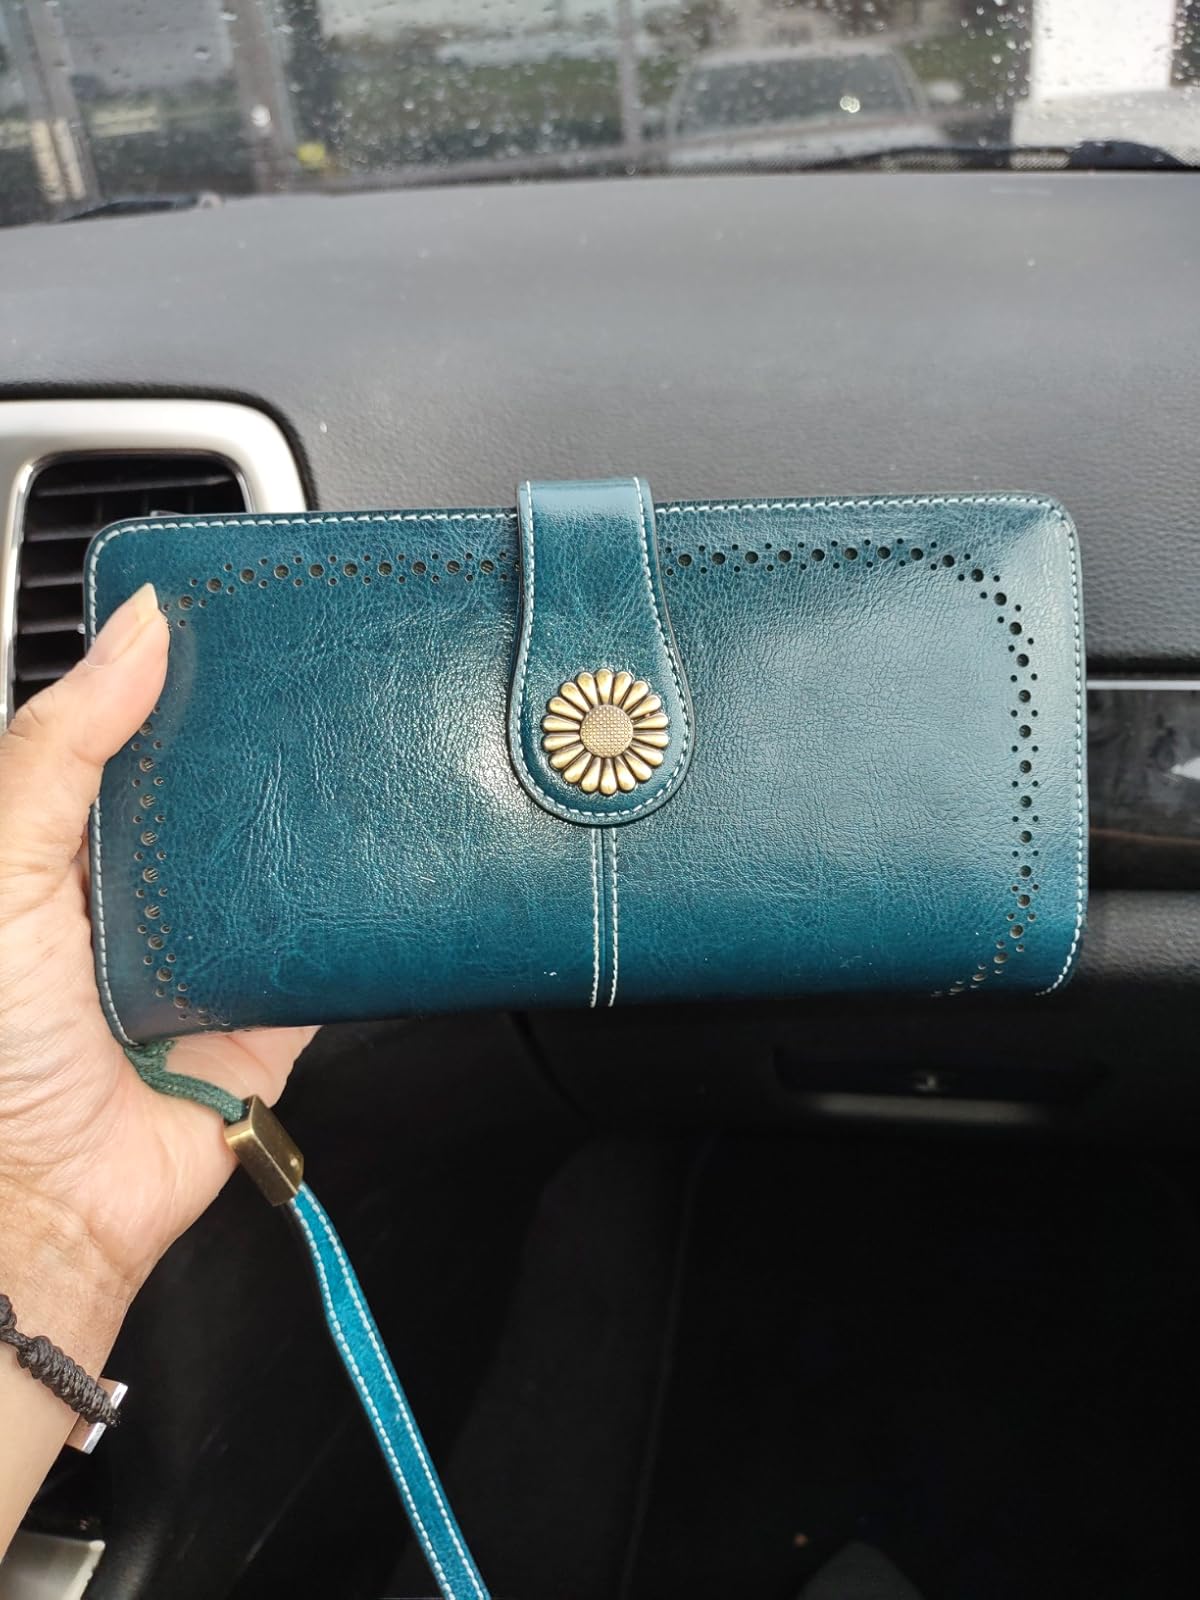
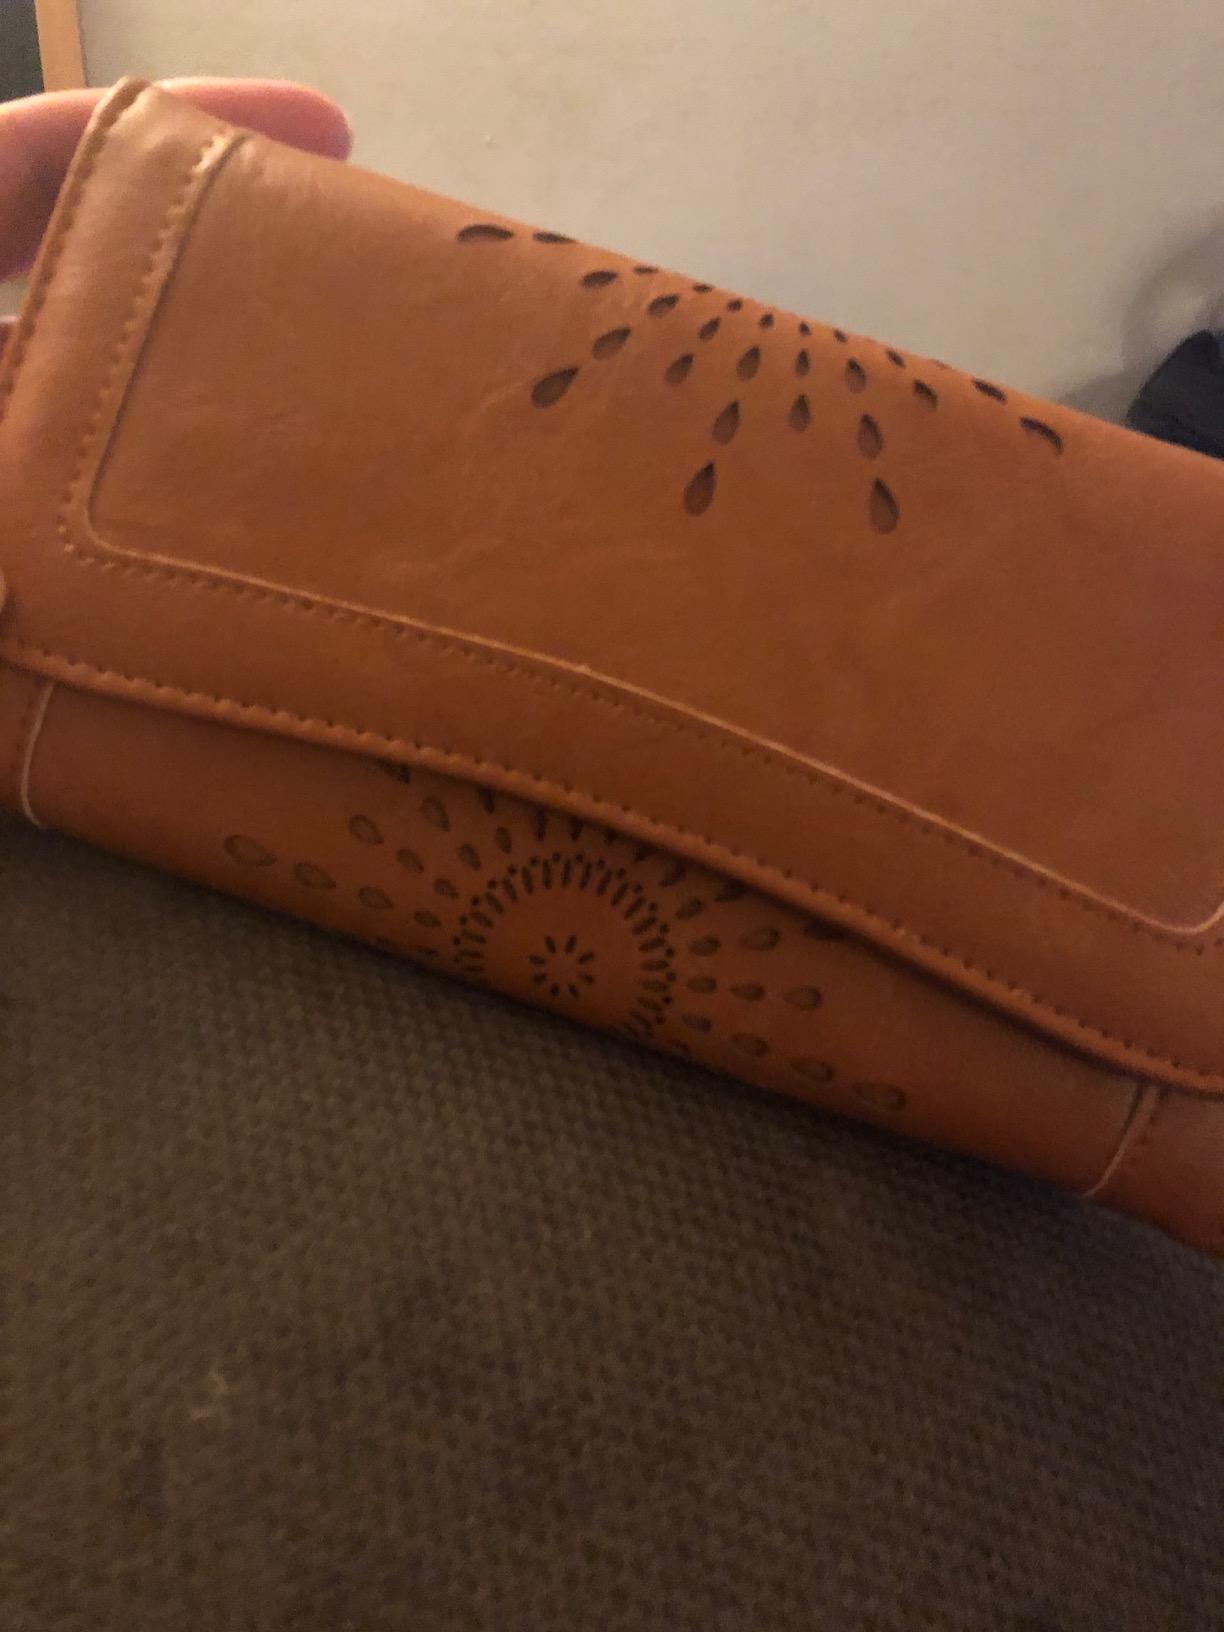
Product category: accessories_wallet
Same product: no